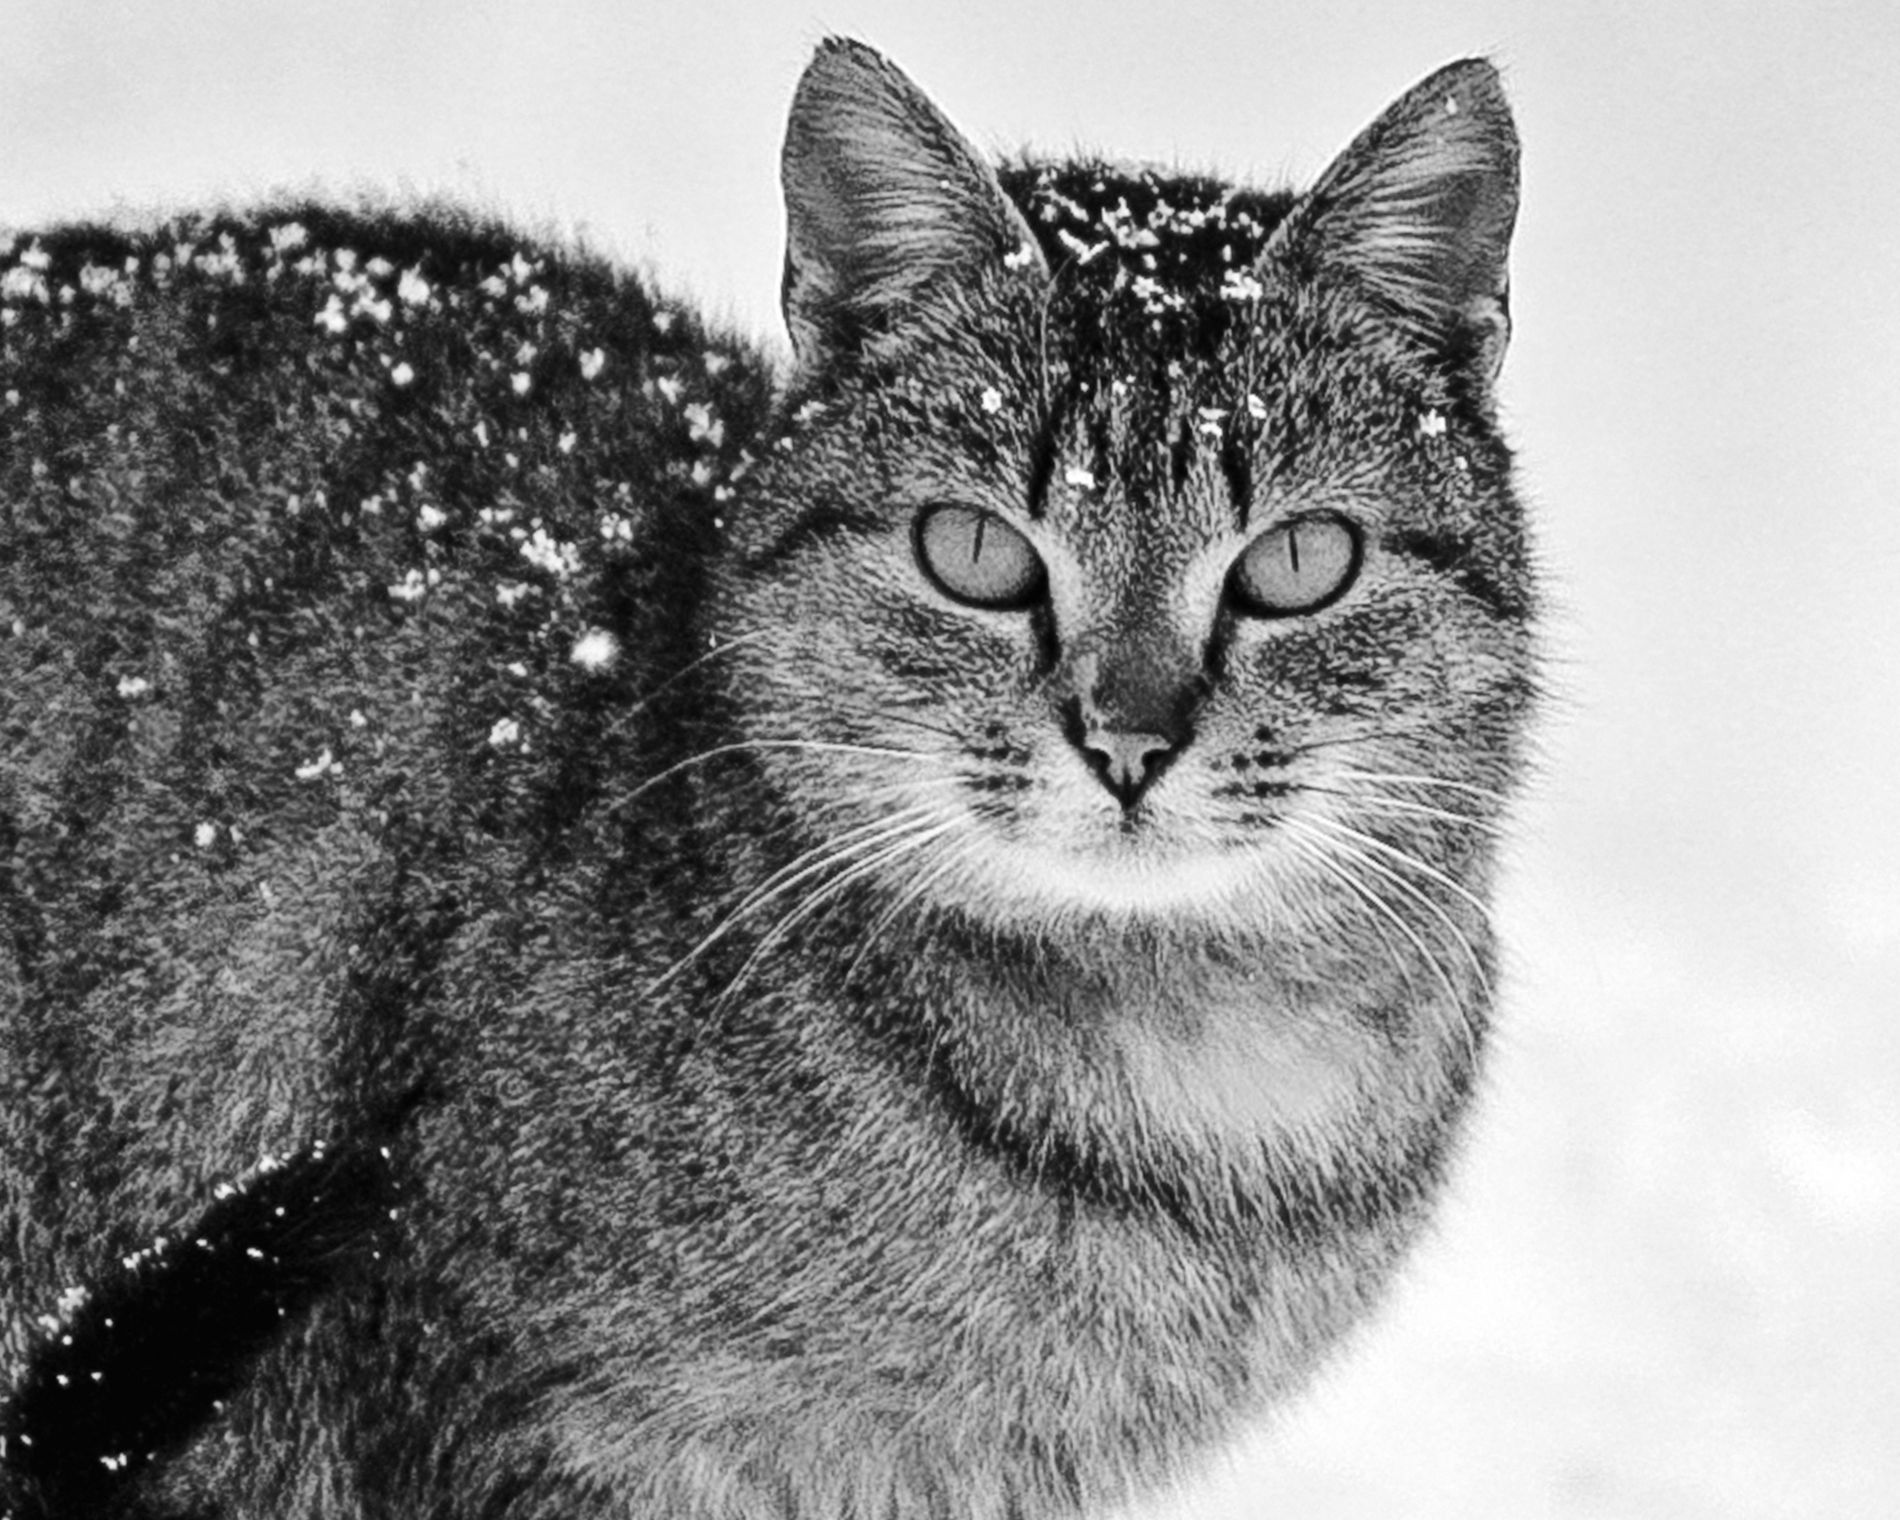
Snow cat
The image shows a black and white close-up of a cat with snow-dusted fur and a blurred snowy background.
The scene is a landscape taken at eye level, and it’s a close-up shot view of a cat lightly covered with snowflakes, and the blurred snowy background adds to the wintery atmosphere.
Labels: Abyssinian, Animal, Cat, Mammal, Pet, Nature, Outdoors, Snow, Manx
Camera: Canon Canon EOS 5D Mark III
Lens: EF70-200mm f/2.8L IS USM, Canon EF 70-200mm f/2.8L IS
Aperture: F2.8
Exposure: 1/1000 sec
ISO: 1000
Focal length: 200.0 mm